Magny-la-Ville

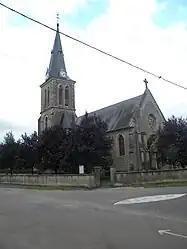
The church in Magny-la-Ville

Magny-la-Ville is a commune in the Côte-d'Or department in eastern France.